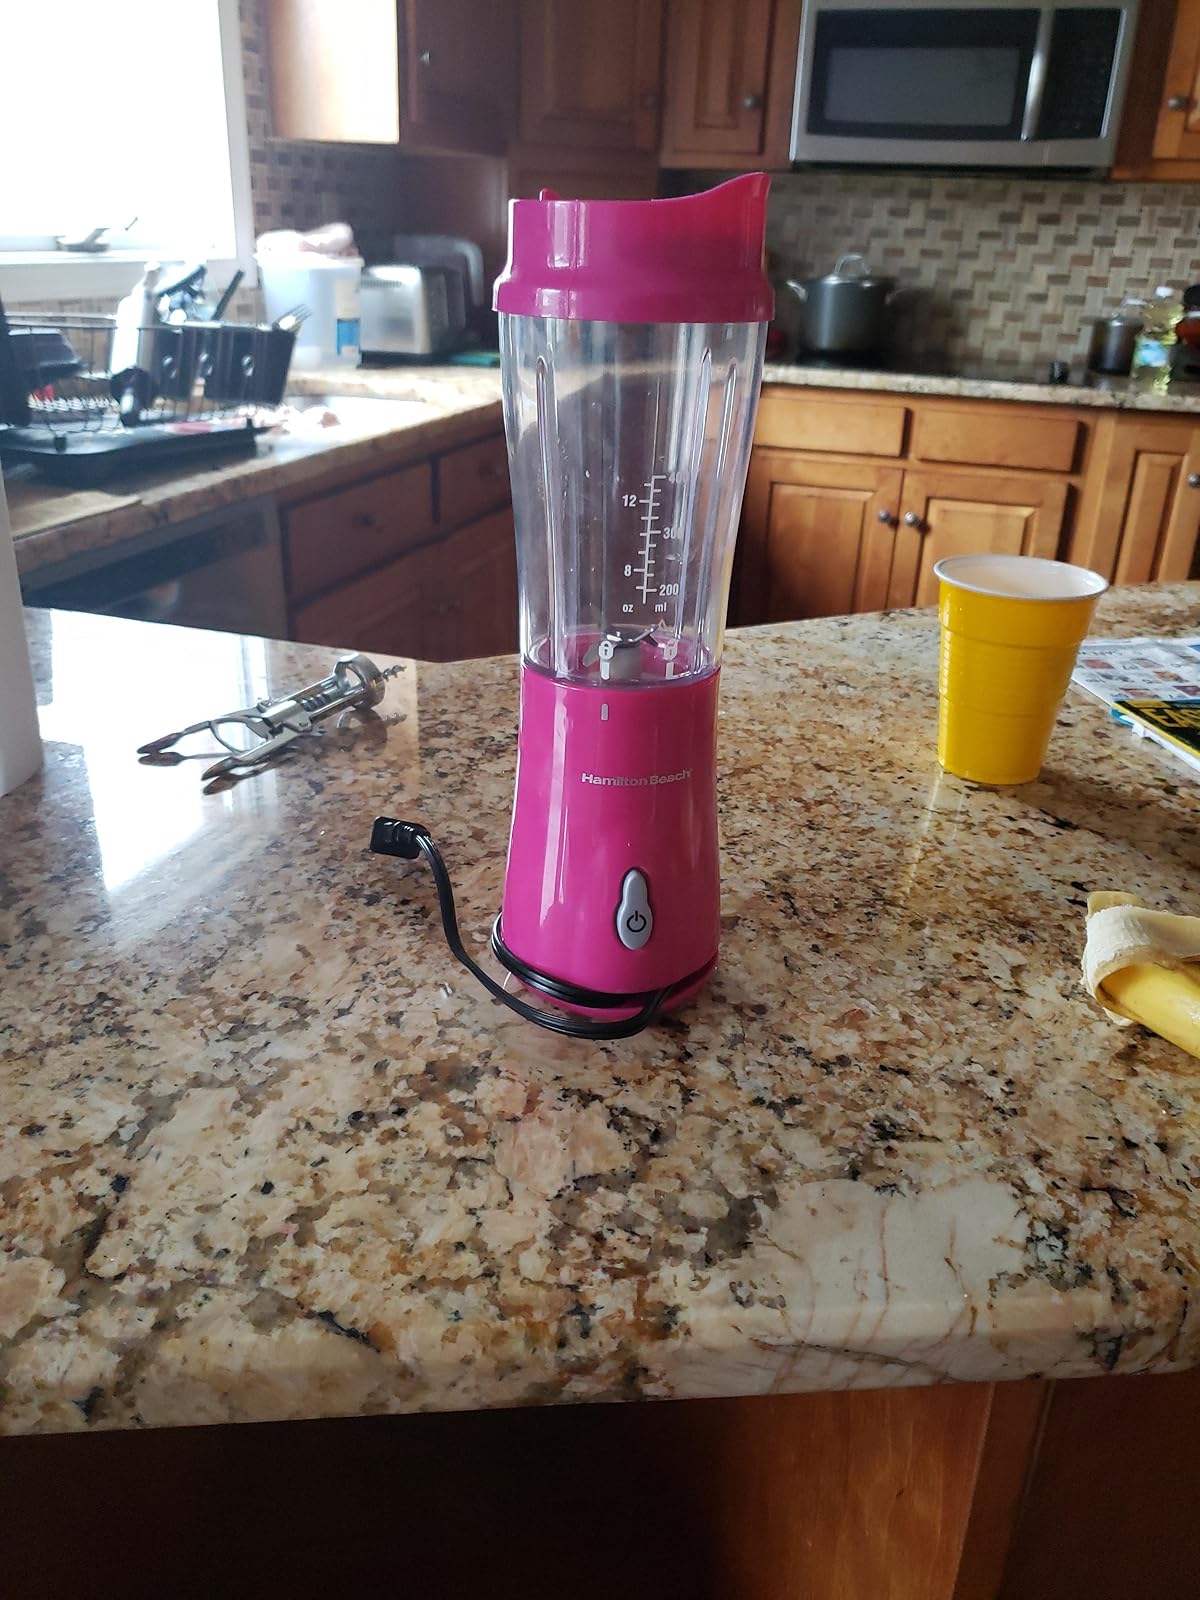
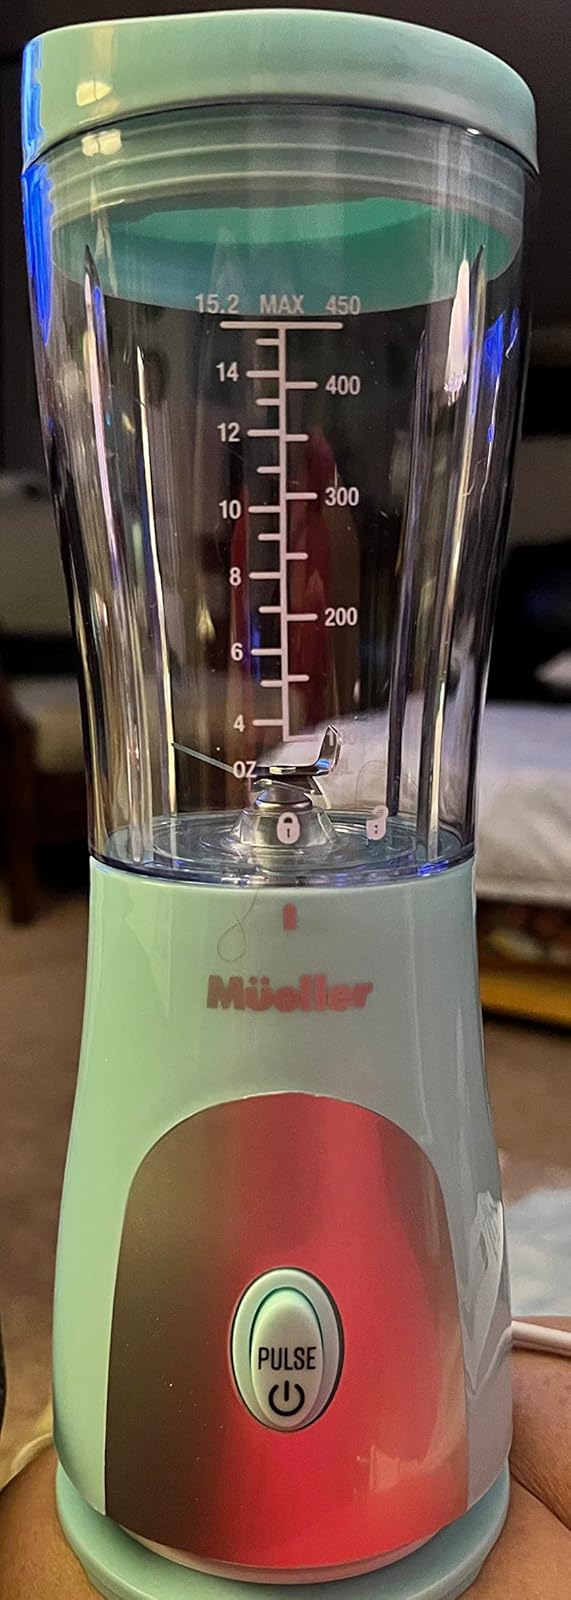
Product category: items_blender
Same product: no